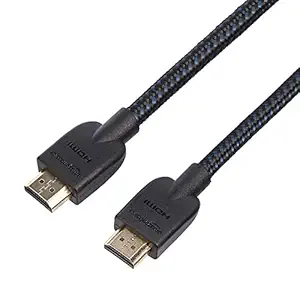
AmazonBasics High-Speed Braided HDMI Cable - 3 Feet - Supports Ethernet
Category: Electronics
Price: 269 (list price: 650)
Rating: 4.4 (35,877 ratings)
About this product: Nylon-braided HDMI cable (A Male to A Male): supports Ethernet, 3D, 4K video, and Audio Return Channel (ARC)|Connects Bluray players, Fire TV, Apple TV, PS4, PS3, Xbox One, Xbox 360, computers, and other HDMI-enabled devices to TVs, displays, A/V receivers, and more|Allows for sharing an Internet connection among multiple devices without the need for a separate Ethernet cable|Meets the latest HDMI standards (4K video at 60 Hz, 2160p, 48 bit/px color depth); supports bandwidth up to 18 Gbps; backwards compatible with earlier versions|Cable length: 3 feet (0.9 meters); 1 year limited warranty